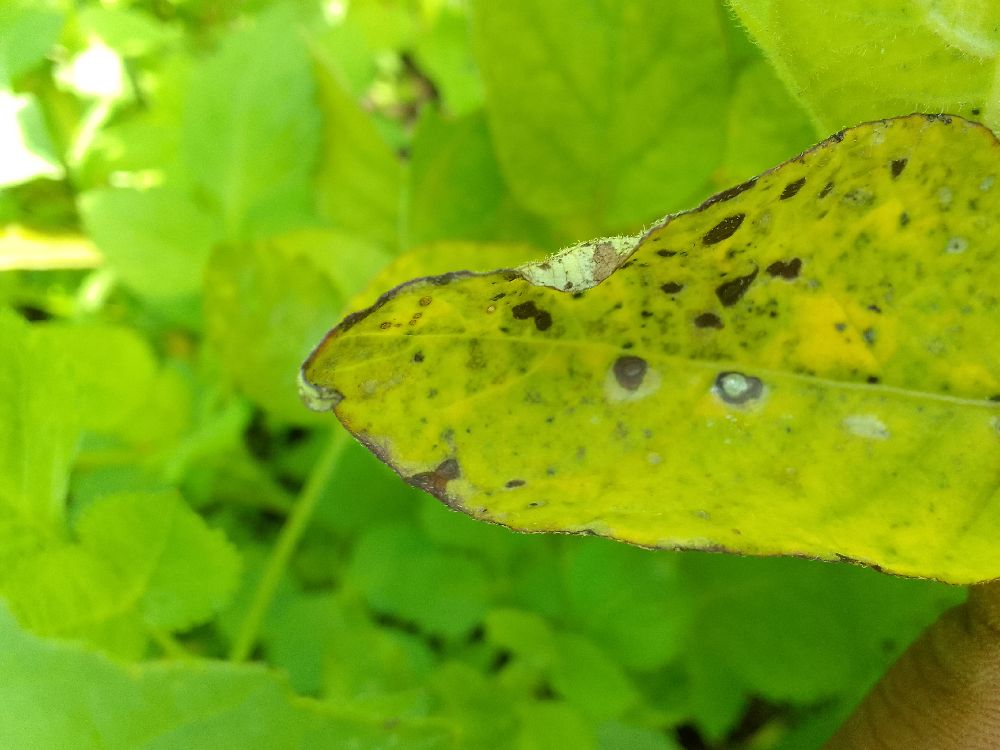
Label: Early blight